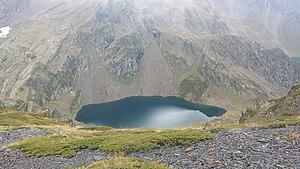
Le lac d'Uzious, vu depuis le pic Sanctus
Le Valentin est un ruisseau qui traverse le département des Pyrénées-Atlantiques et un affluent du gave d'Ossau dans le bassin versant de l'Adour.
Le lac d’Uzious est un petit lac de montagne situé à 2 117 mètres d'altitude sur la commune d'Eaux-Bonnes, en amont du cirque de Gourette. C'est l'un des lacs du massif pyrénéen, situé en pays de Béarn.